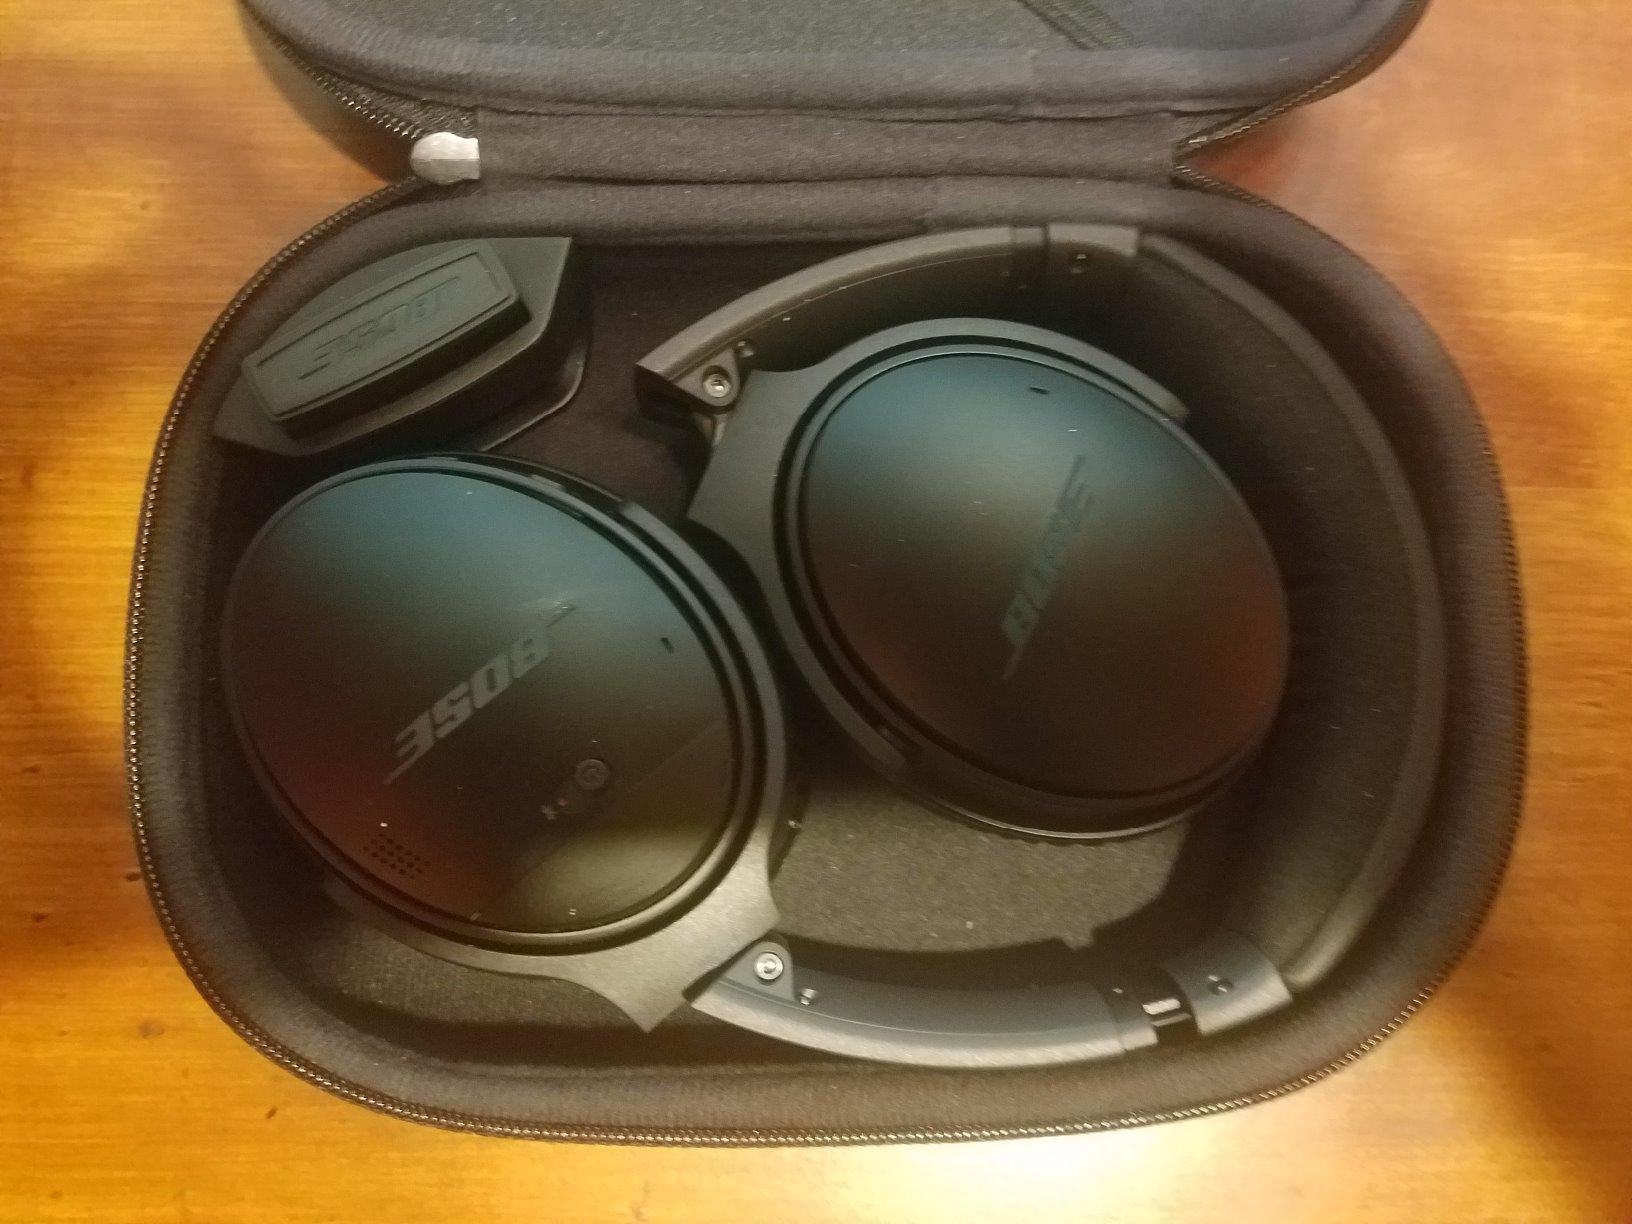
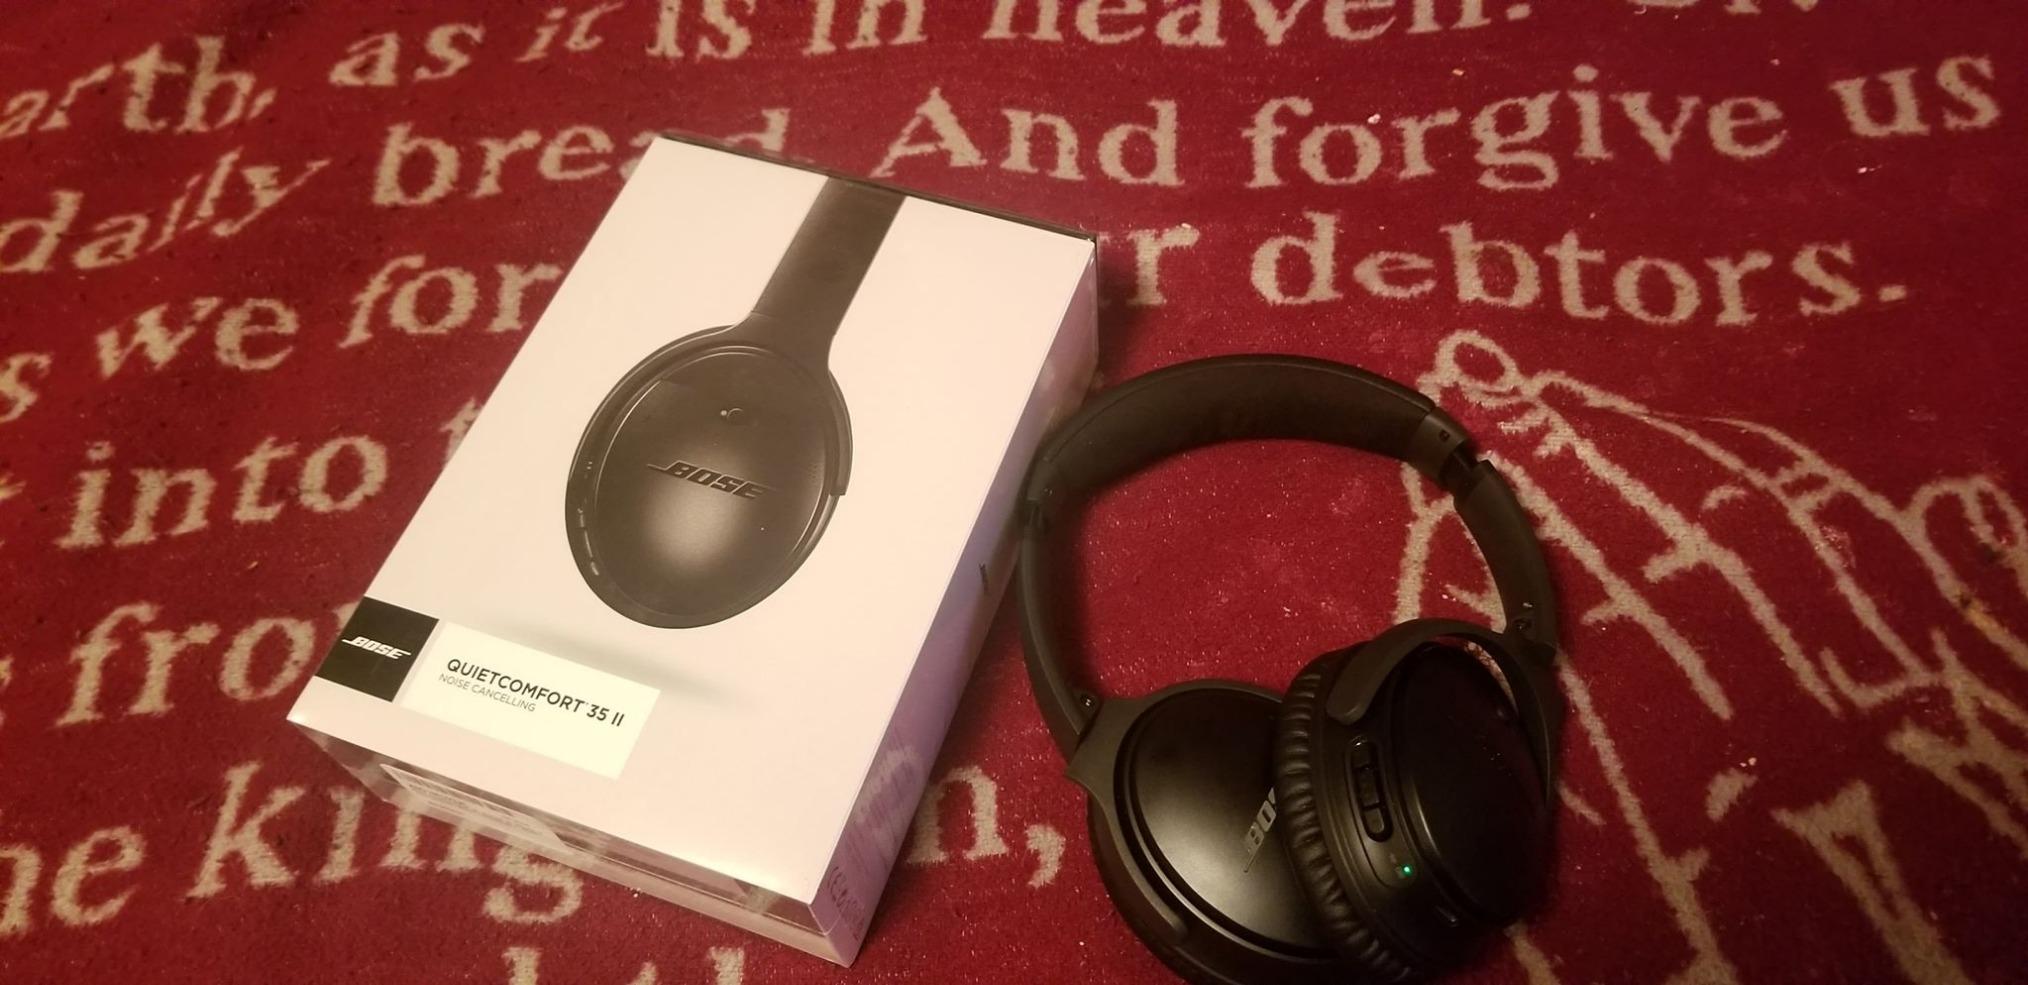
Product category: headphones
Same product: yes